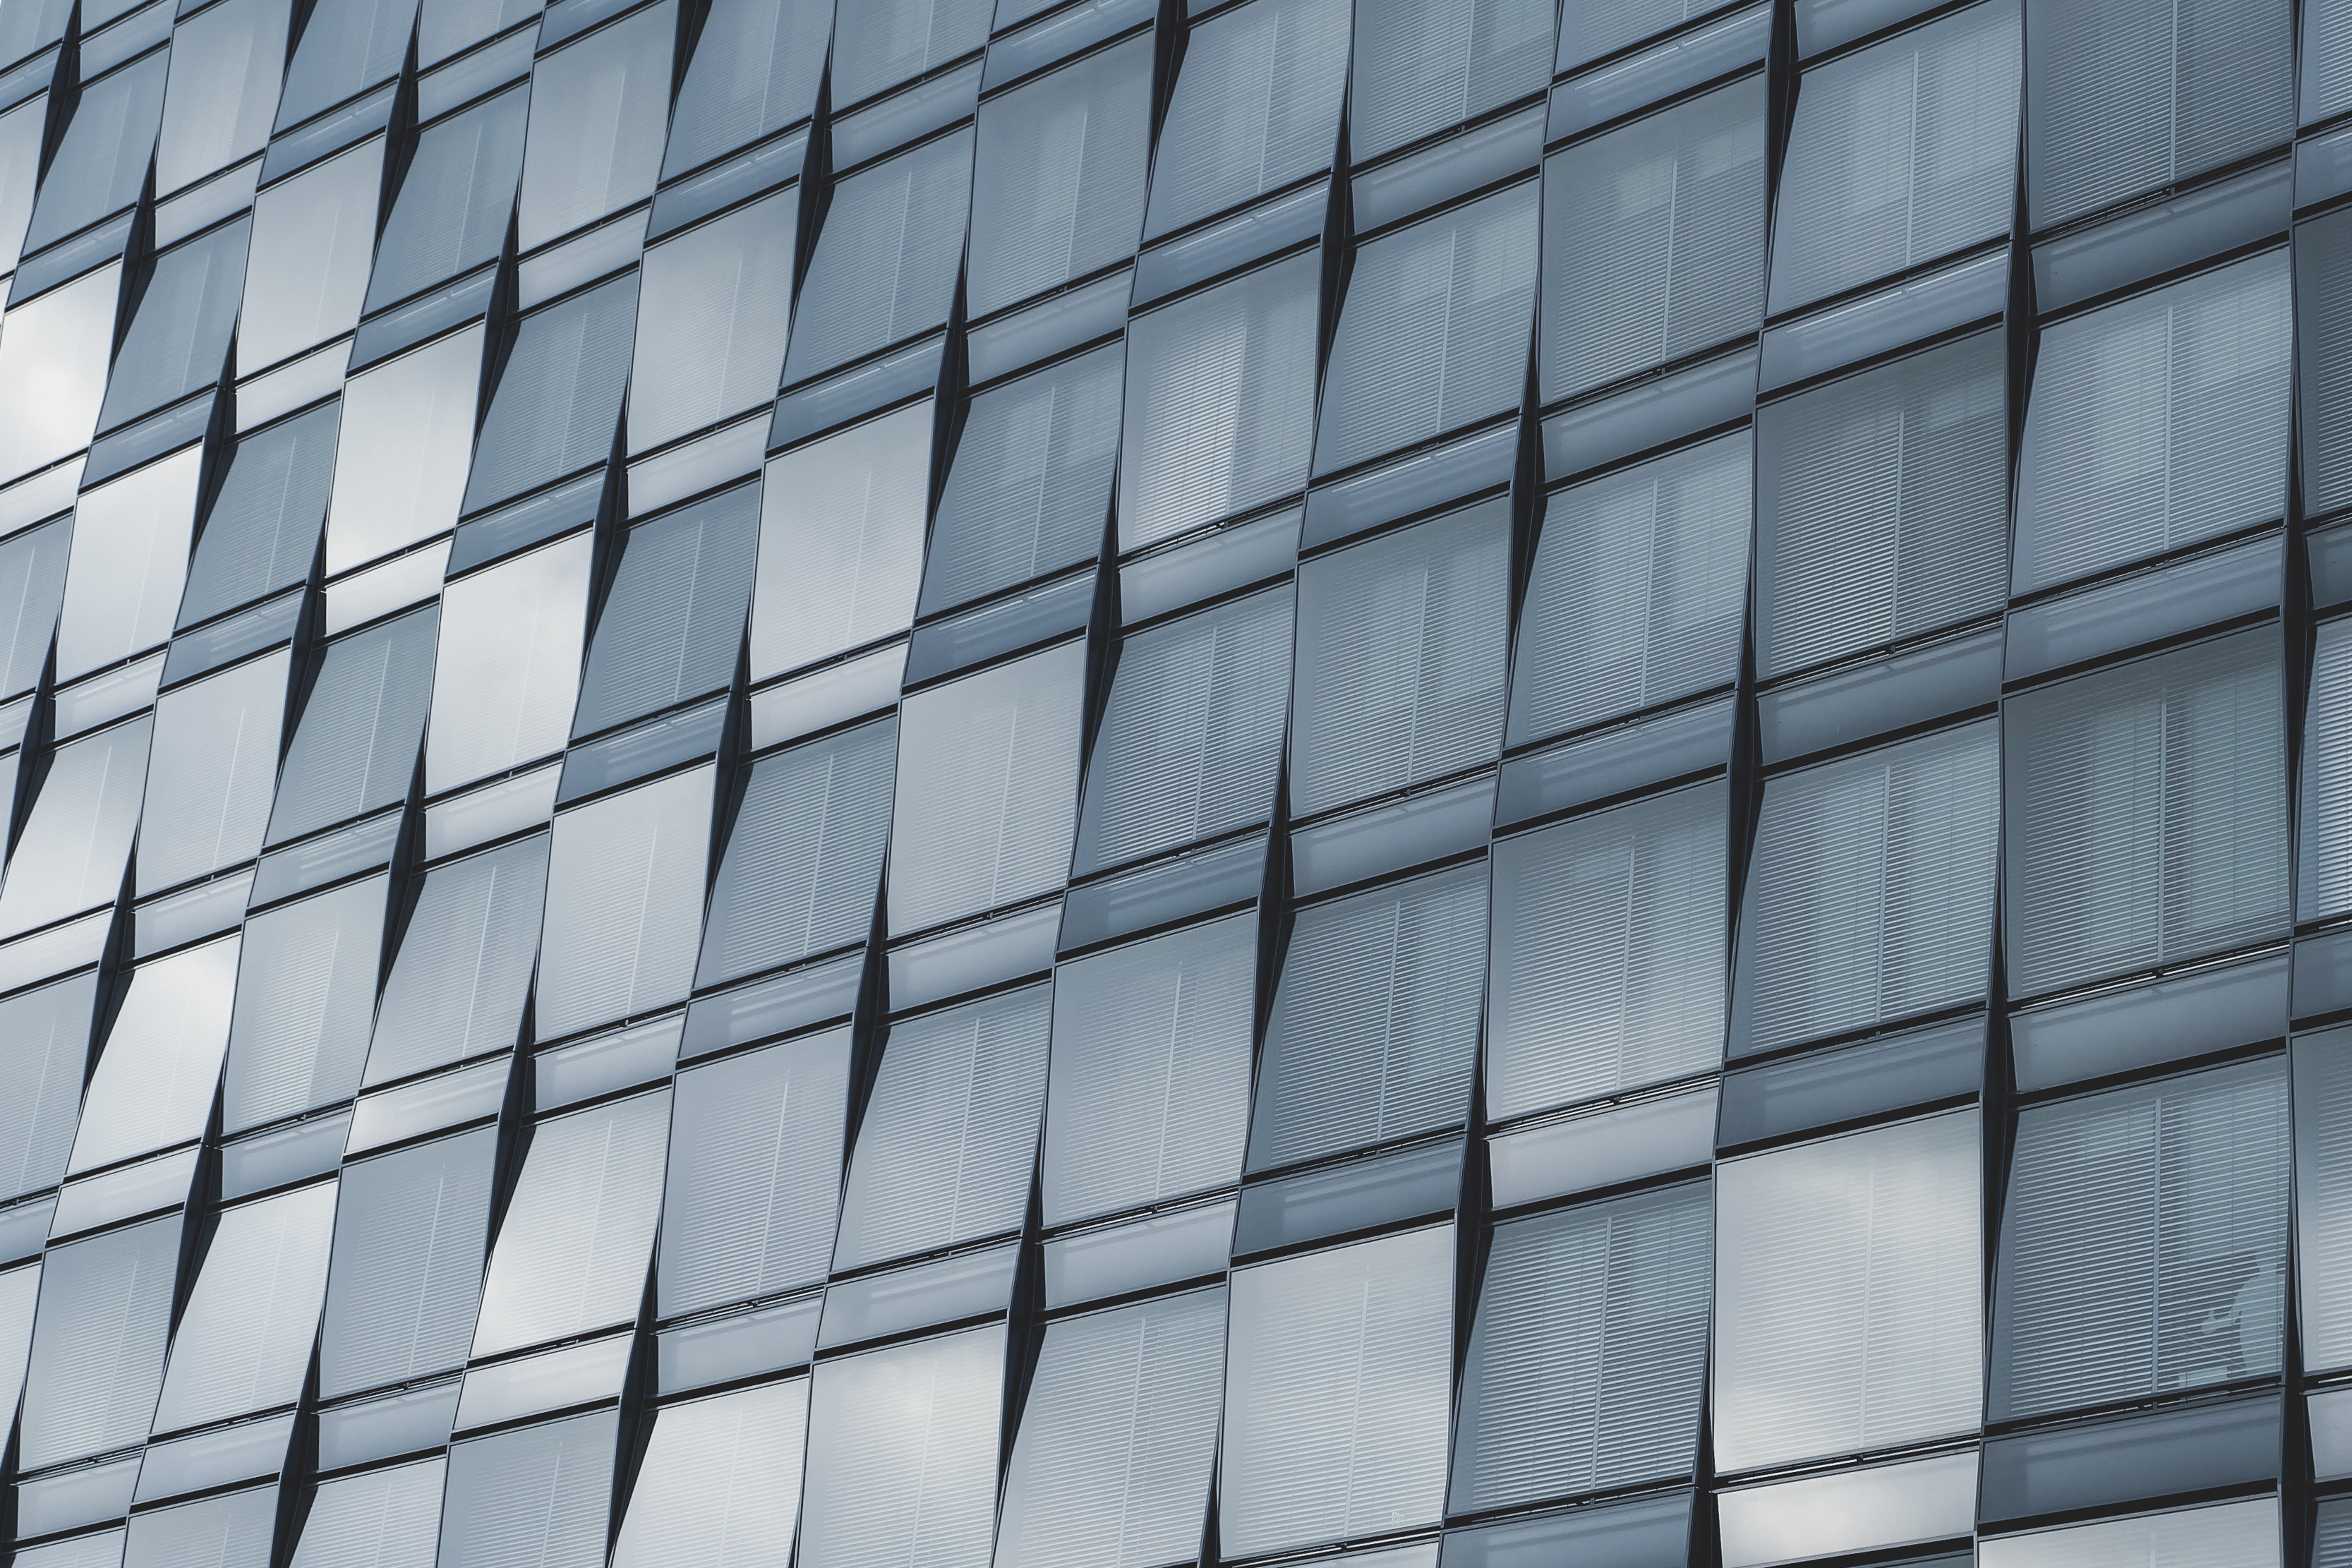
architecture, window, glass, skyscraper, wall, line, facade, tower block, interior design, symmetry, shape, daylighting, window covering